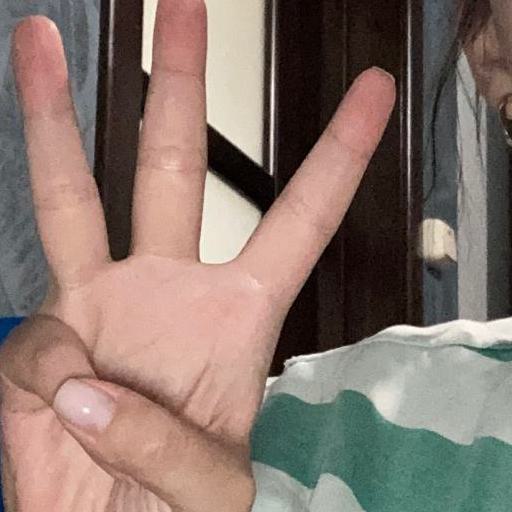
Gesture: three